Dust (His Dark Materials)

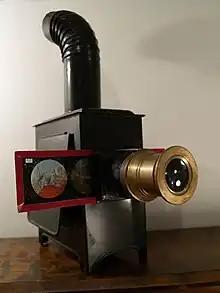
In "Northern Lights," Lord Asriel uses a "projecting lantern" based on Pullman's grandfather's magic lantern to reveal Dust as "a fountain of glowing particles."

In "Northern Lights", Lord Asriel reveals the origins of the term "Dust" to be from a passage from the slightly alternative version of the Bible in Lyra's world: